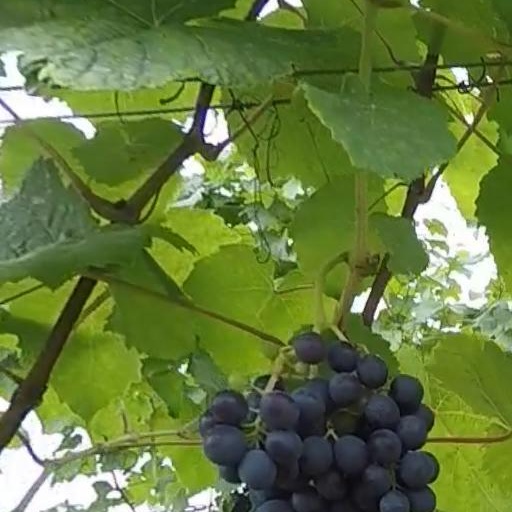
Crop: grape